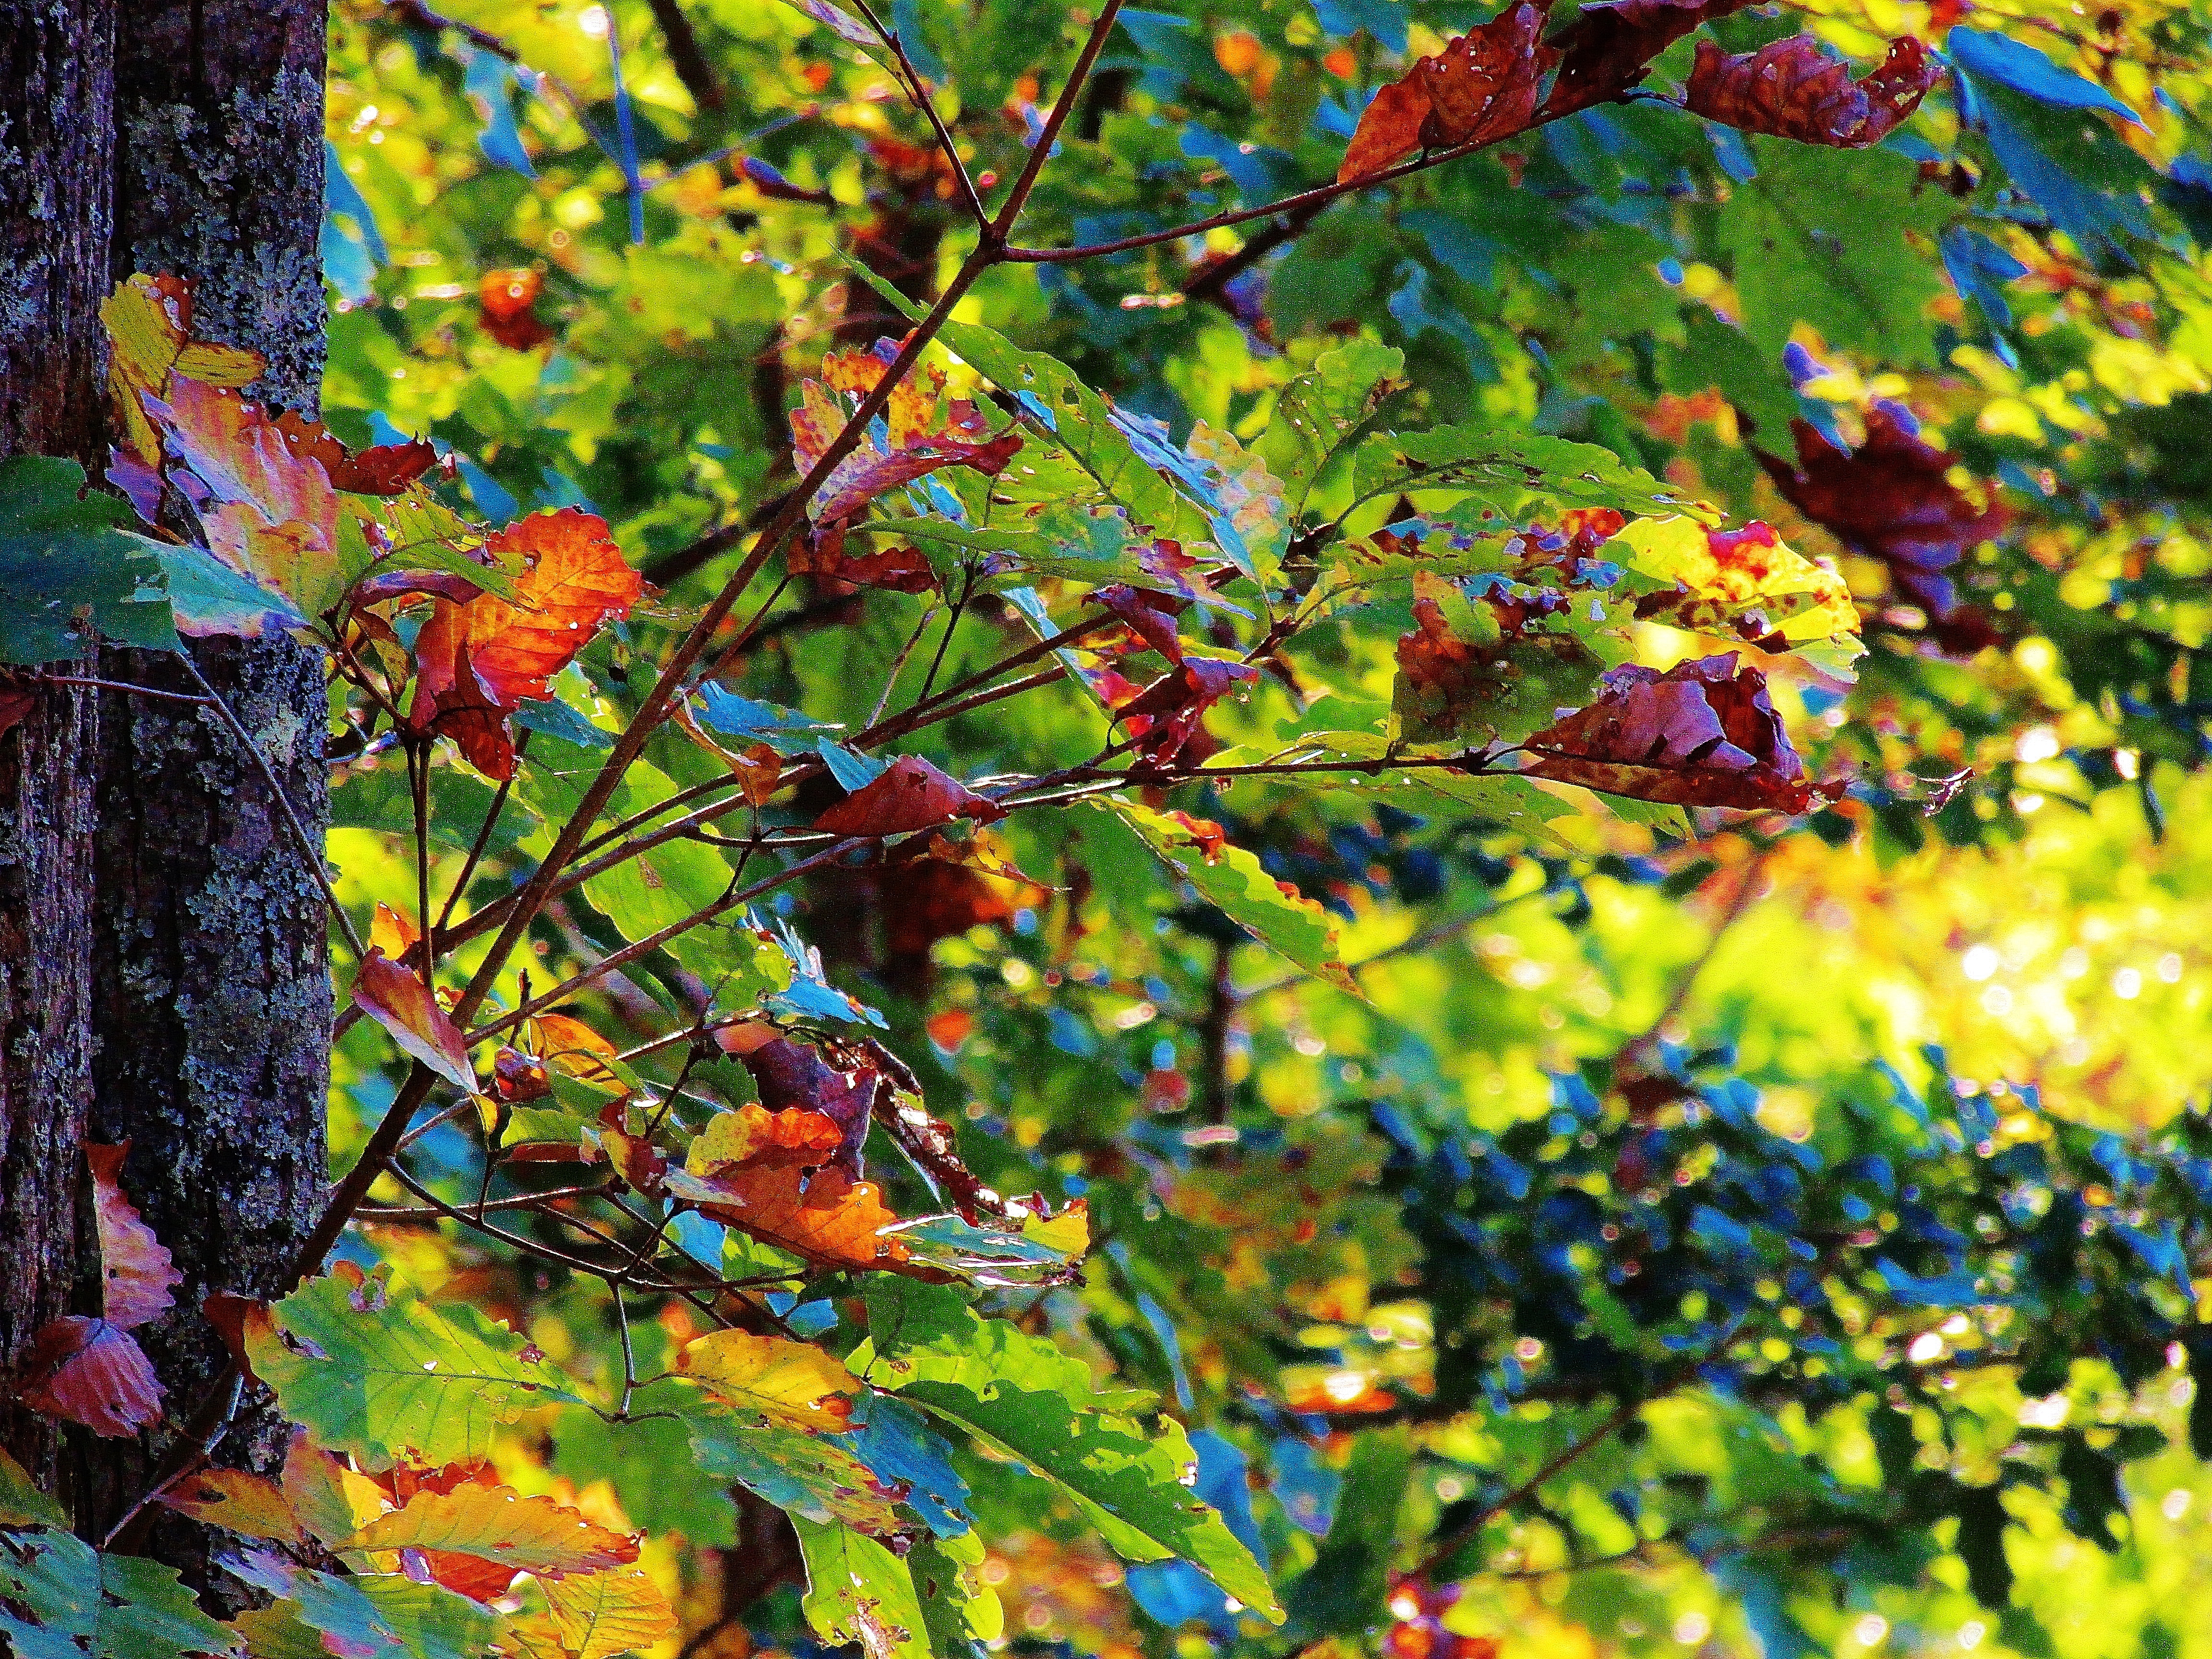
tree, nature, branch, plant, sunlight, leaf, flower, produce, autumn, botany, flora, season, maple tree, shrub, deciduous, rowan, blueridgegeorgia, tmt, greenscene, flowering plant, woody plant, land plant